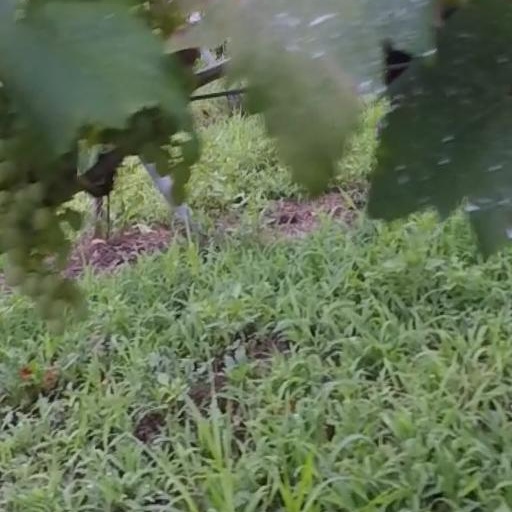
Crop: grape